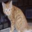
Label: cat